Subaru Exiga

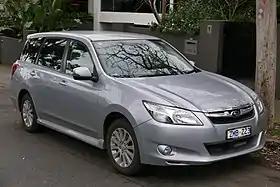
2012 Subaru Liberty Exiga (YA9, Australia)

The is a mid-size MPV that debuted as a concept car during the 2007 Tokyo Motor Show. According to the Japanese Subaru press introduction materials, the name "Exiga" is a neologism combination of the words "exciting" and "active". The Exiga name itself was taken from two unrelated Subaru concept cars: the Alpha Exiga from 1995 and the Exiga from 1997.